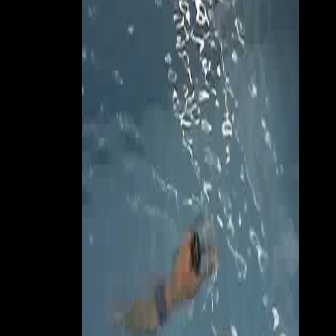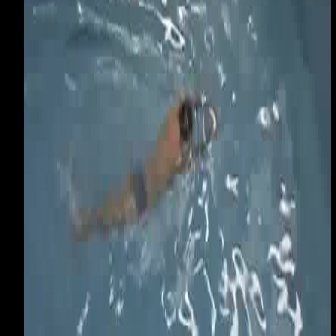
  Please identify the target specified by the bounding box [113,227,219,333] in the first image and locate it in the second image. Return the coordinates in [x_min,y_min,x_max,y_max] format.
Answer: [67,87,218,238]